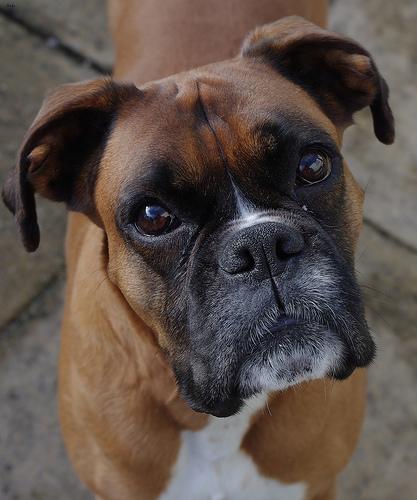
Breed: boxer